The Prude's Fall

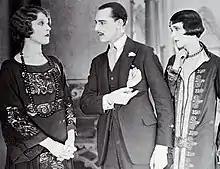

The Prude's Fall is a 1925 British silent drama film directed by Graham Cutts and starring Jane Novak, Julanne Johnston, and Warwick Ward.